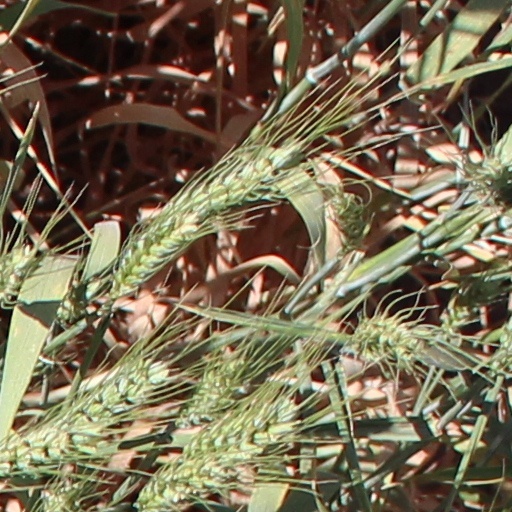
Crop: wheat